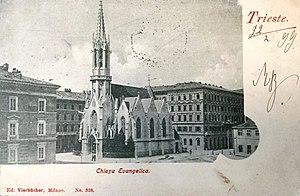
L'Église évangélique luthérienne de Trieste est un édifice religieux situé à Trieste, appartenant à la communauté évangélique de confession augustéenne.